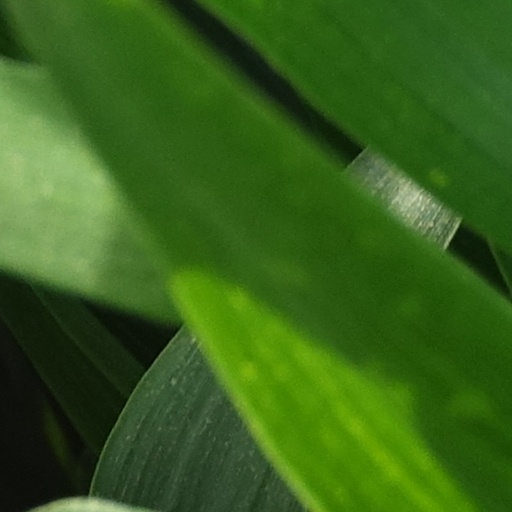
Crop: wheat